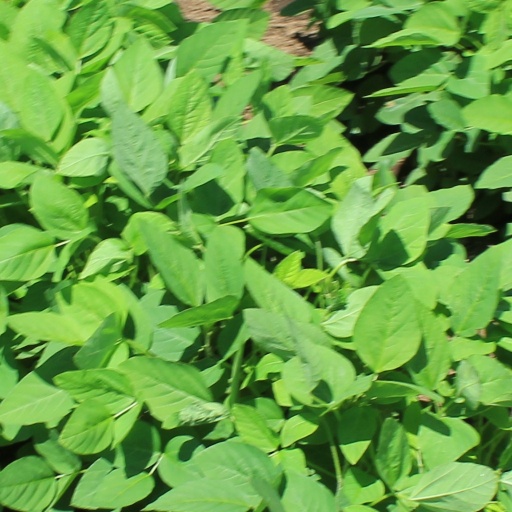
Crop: soybean